Klingnau

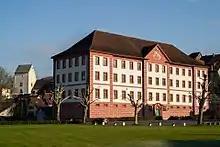
Provost's house

The former Provost's house of the St. Blasien Abbey at Propsteistrasse 1 is listed as a Swiss heritage site of national significance. The entire village of Klingnau is designated as part of the Inventory of Swiss Heritage Sites.